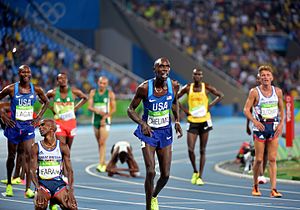
Atletik under sommer-OL 2016 - 5000 meter løb (herrer)
Bernard Lagat, Mo Farah, Muktar Edris, Paul Chelimo, Joshua Cheptegei, Andrew Butchart efter at have passeret målstregen
Mændenes 5000 meter løb ved sommer-OL 2016 i Rio de Janeiro blev afholdt den 17. og 20. august på Olympic Stadium.